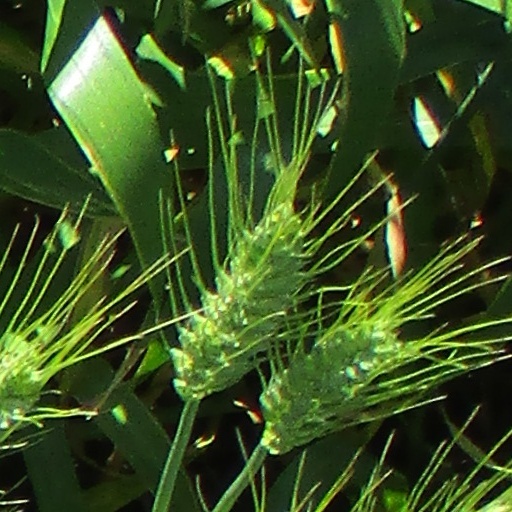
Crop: wheat